Robin Boyd (architect)

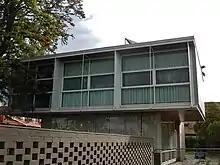
Walkley House, , South Australia

Boyd was a prolific architect, with over 200 designs to his credit in his relatively short career. He was the sole designer of most of these projects although a number of early commissions were jointly designed with his unofficial partners Kevin Pethebridge and Frank Bell (1945–47) and others were jointly designed with his partners Grounds and Romberg (1953–62). After the acrimonious departure of Grounds from the practice in 1962, Romberg continued in partnership with Boyd until the latter's death.